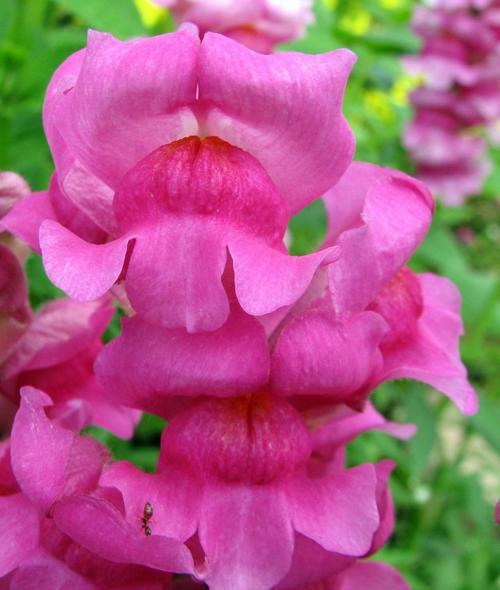
Label: snapdragon